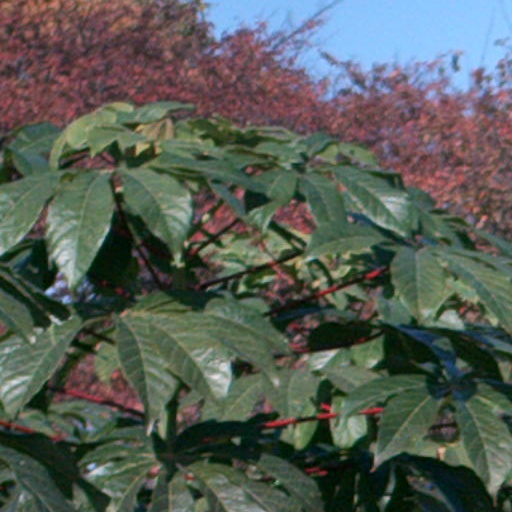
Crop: cassava